Armenian dress

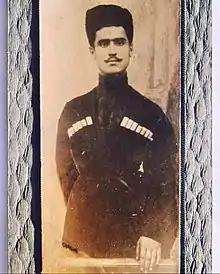
Armenian man from Gyumri wearing chukha and papakh

The costume of the Armenians of Western Armenia is mainly divided into two regions: